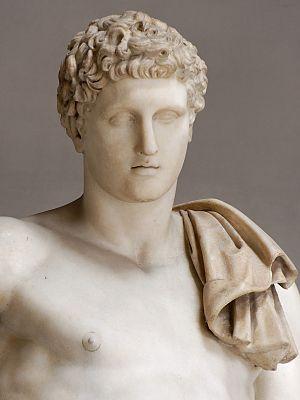
«